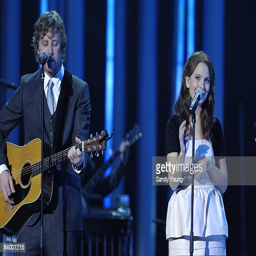
country artist and pop artist perform on stage during event